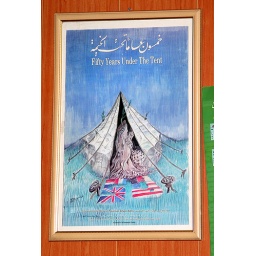
This was a sign on the wall downstairs near the bathroom. Again - a sign of the culture there.